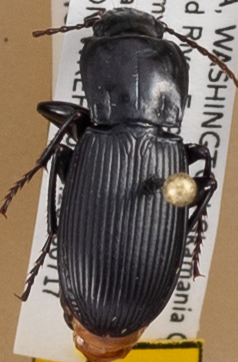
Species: Pterostichus herculaneus
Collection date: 2018-07-17
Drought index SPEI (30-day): -1.038
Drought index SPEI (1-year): -0.39
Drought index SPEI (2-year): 0.662